Health in Malta

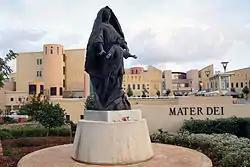
Mater Dei Hospital in Msida

The Maltese healthcare system consists of both public and private streams of health service facilities. The public, tax-funded channel of healthcare is free for Maltese residents at the point of service and provides a large scope of high quality facilities. The Mater Dei Hospital located in Msida is the primary hospital nationally and also functions as a training hospital. It was established in 2007, up until which St Luke's in Pieta was the nation's primary public hospital. Both hospitals provide a full range of services and serve a large proportion of the nation's population.